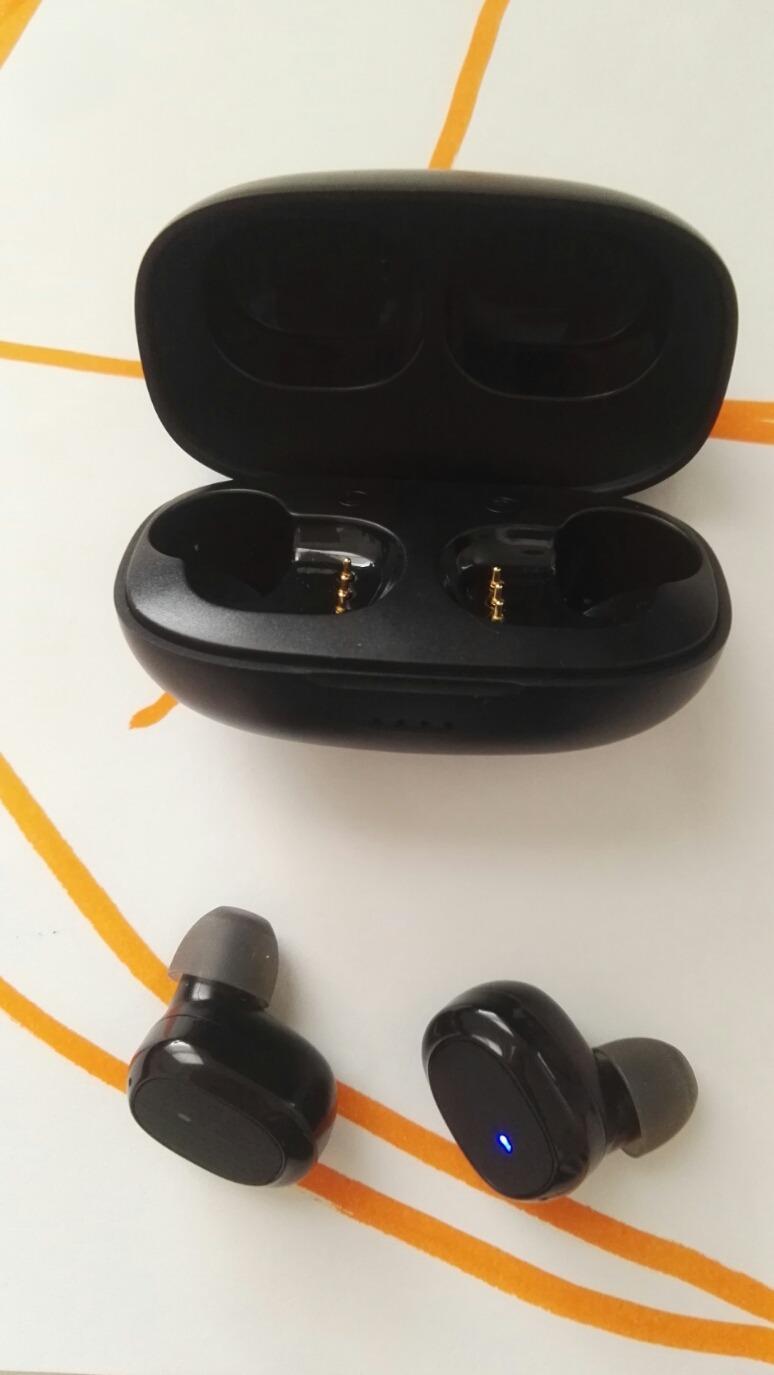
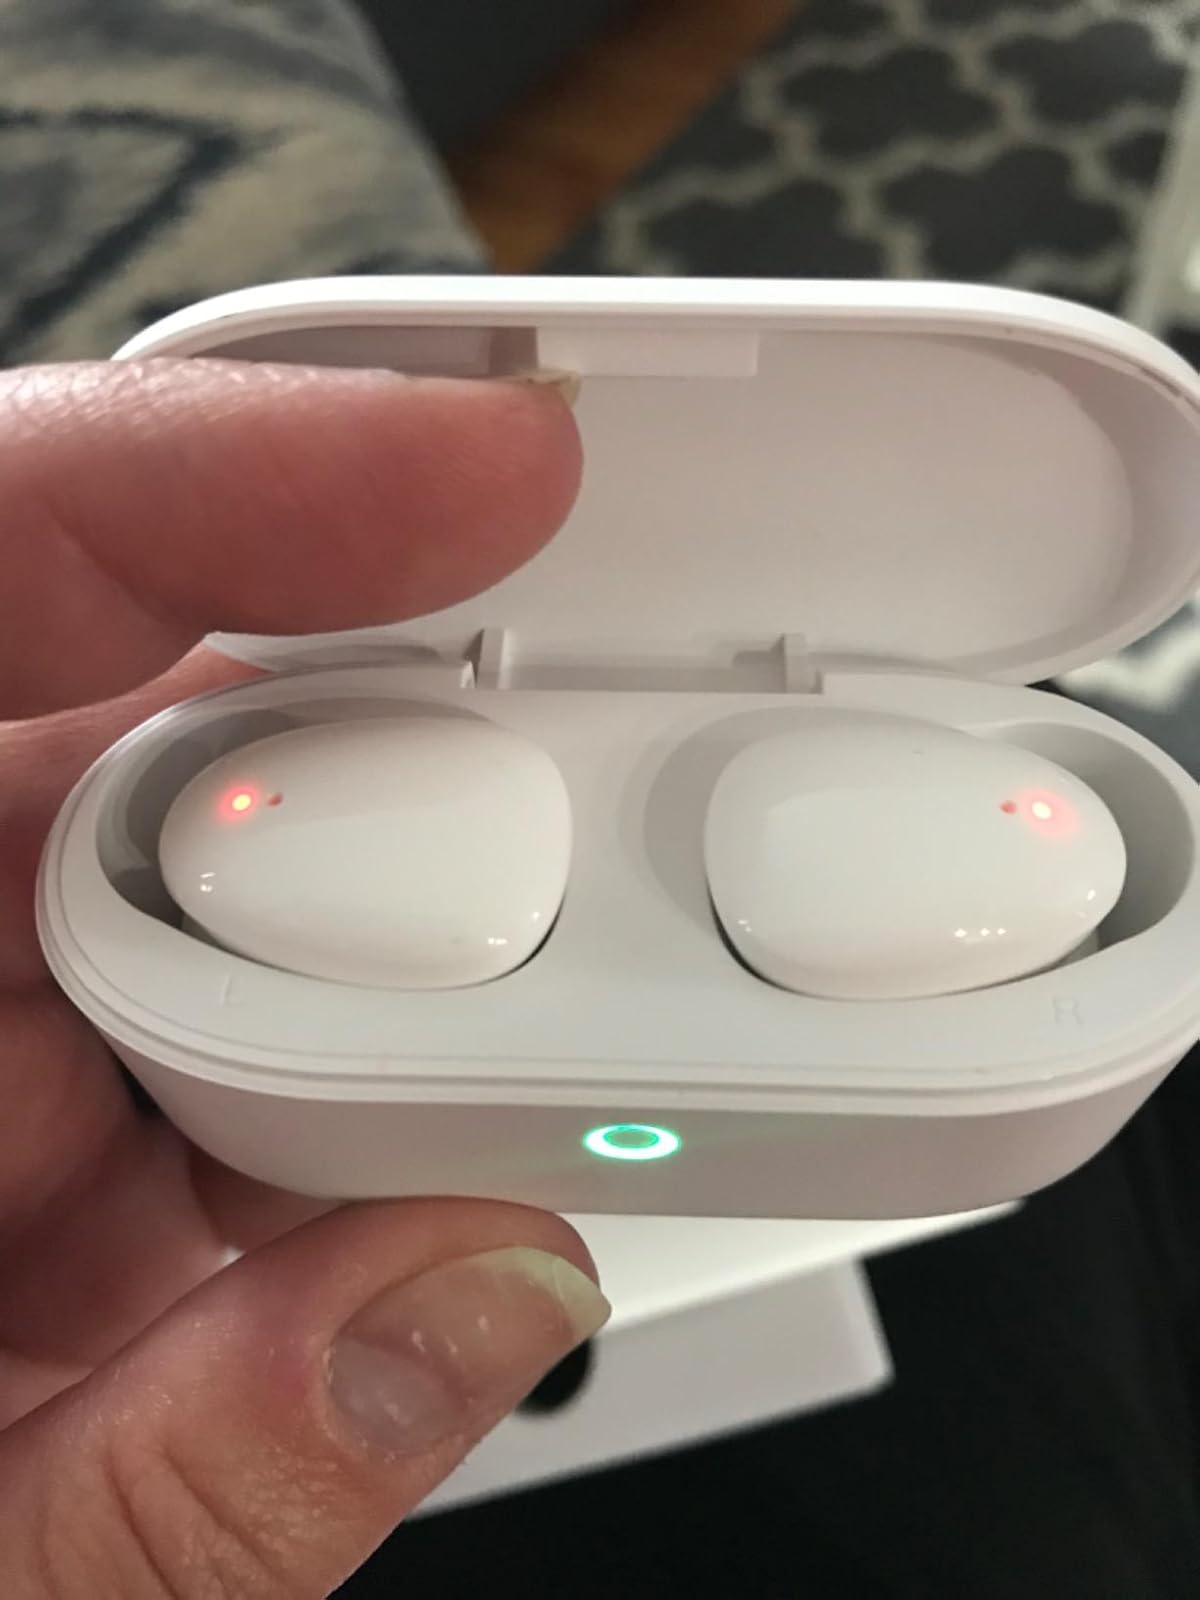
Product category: earbuds
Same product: no